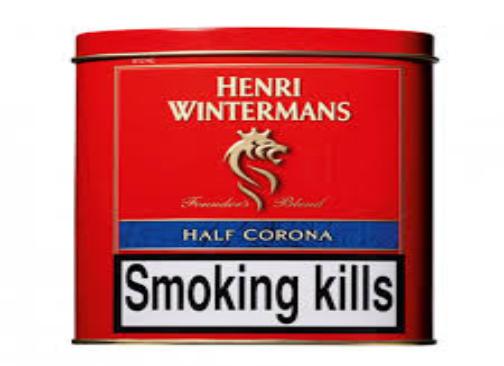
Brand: Henri Wintermans
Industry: Clothes